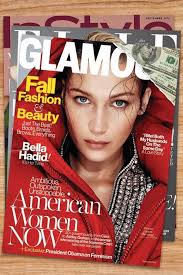
Waste category: paper